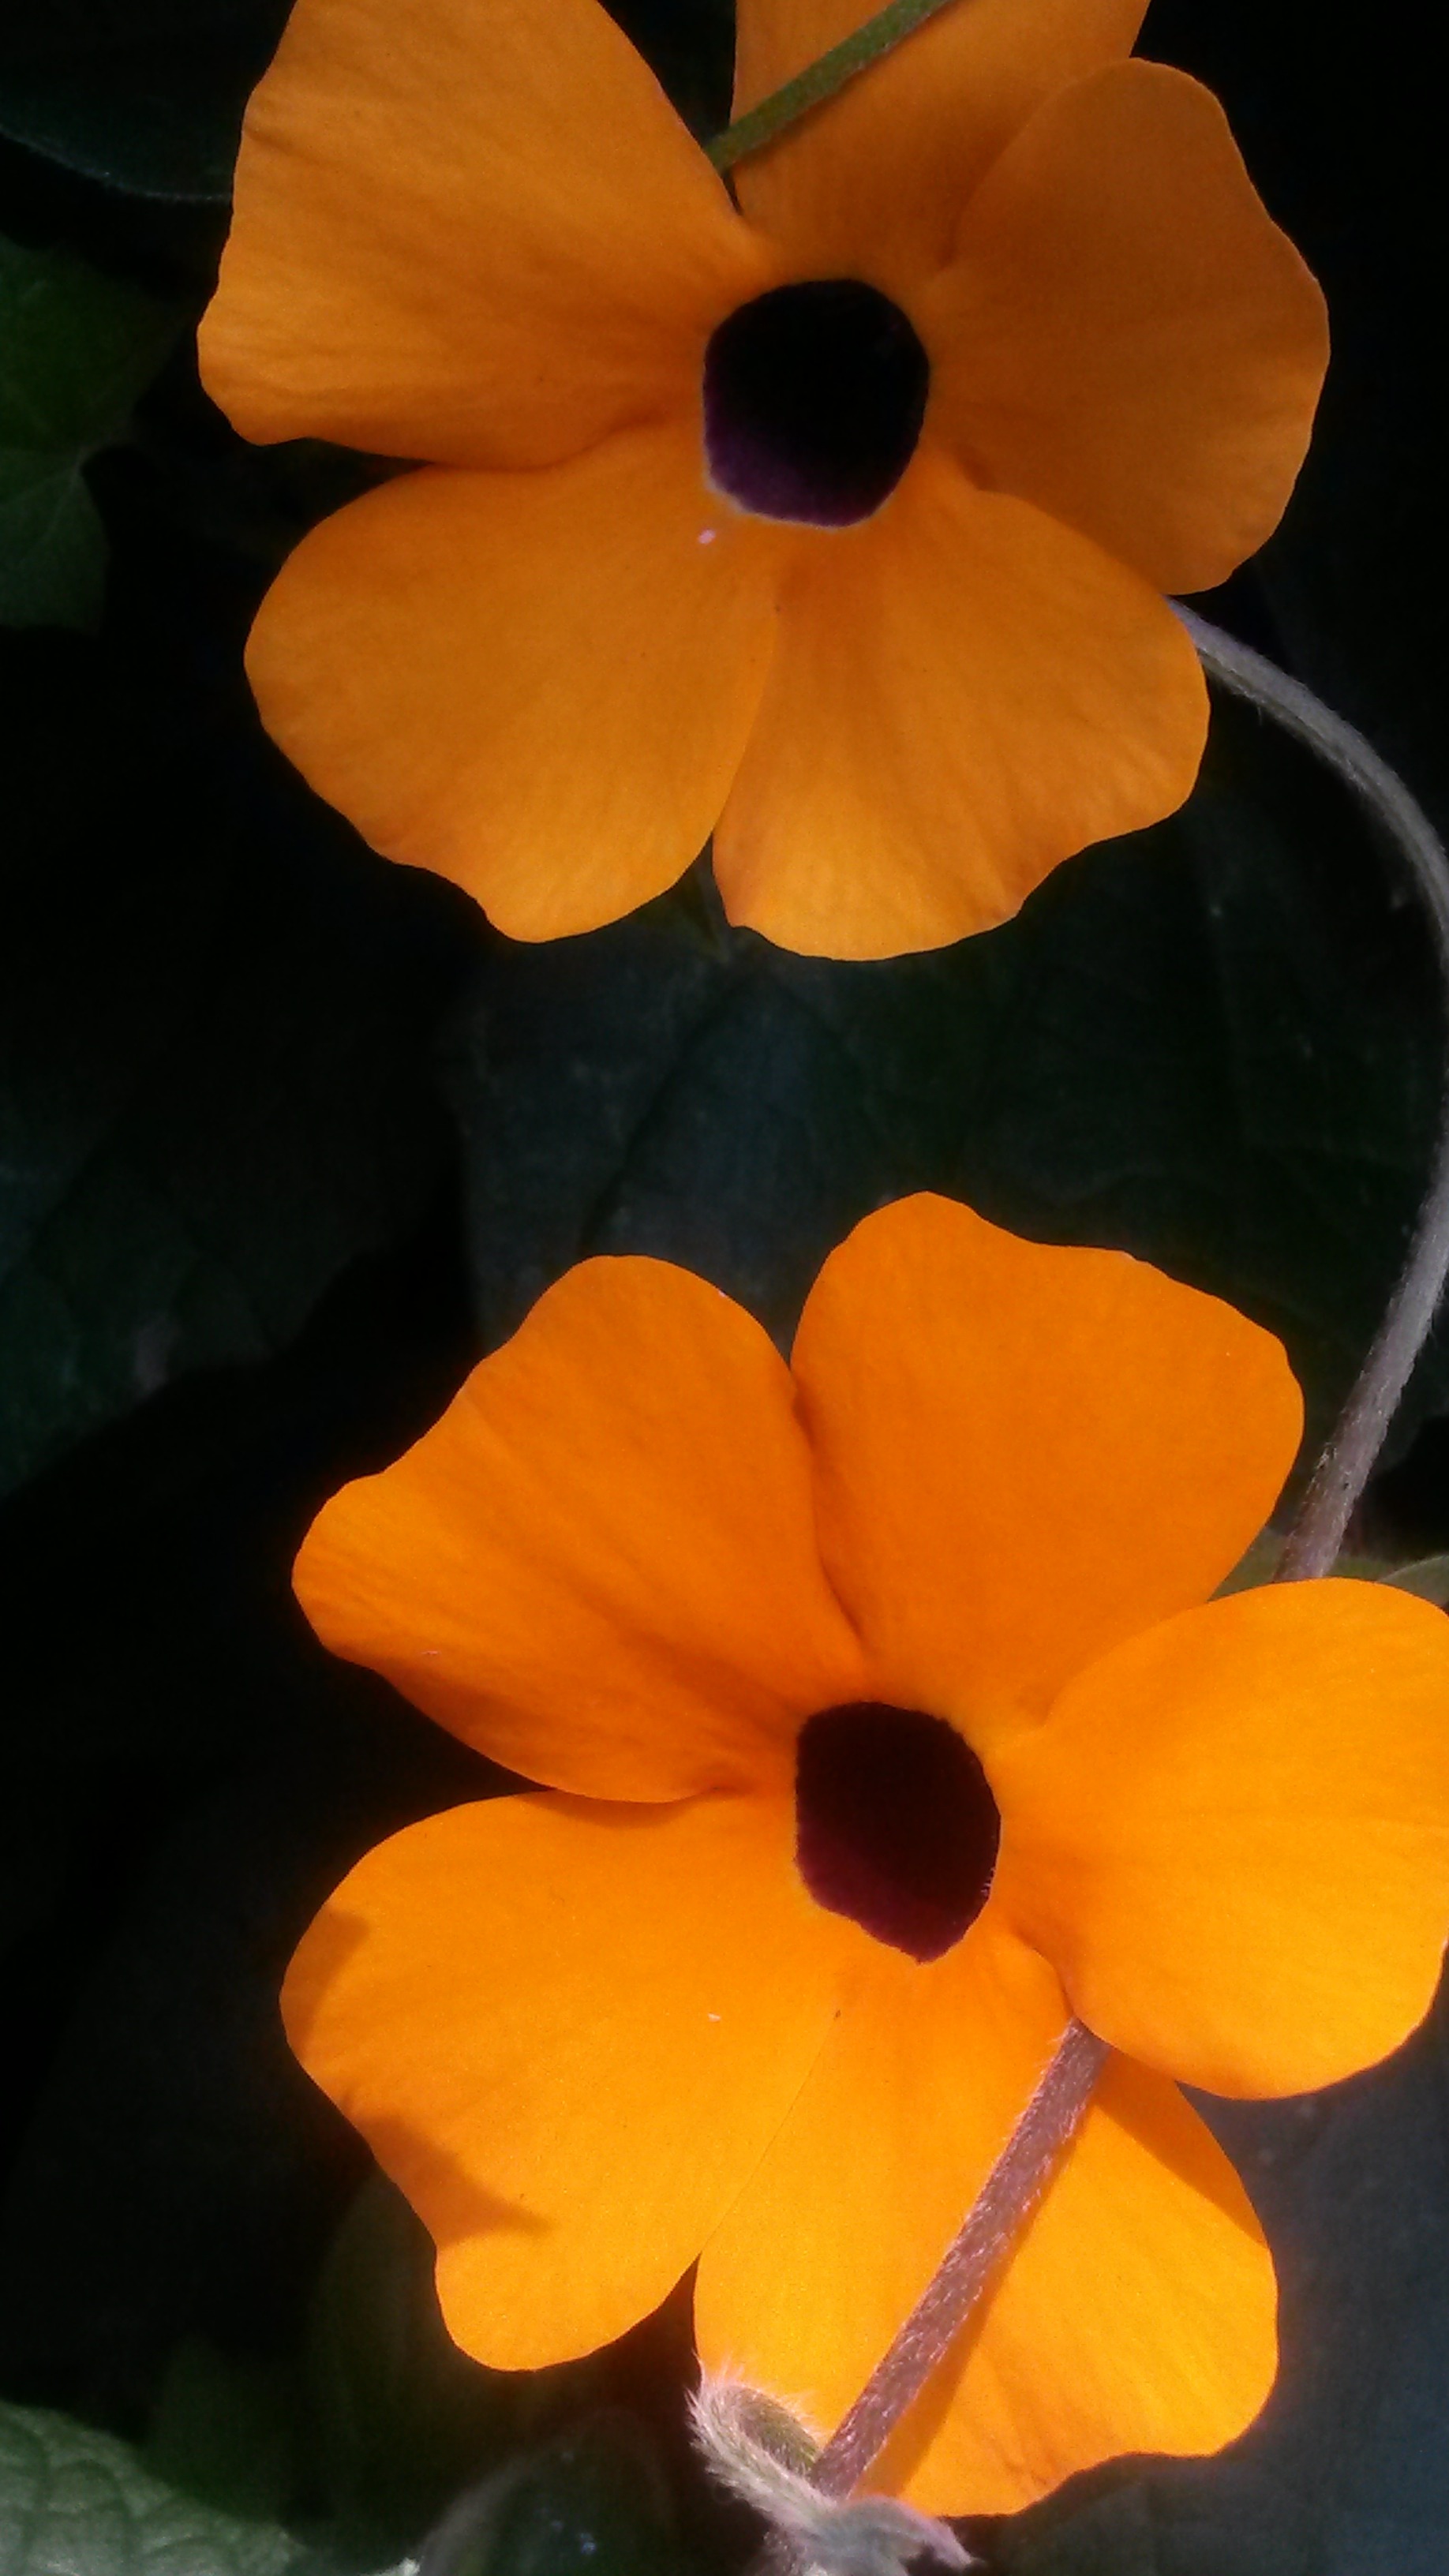
blossom, plant, flower, petal, bloom, color, yellow, flora, macro photography, pansy, flowering plant, land plant, violet family